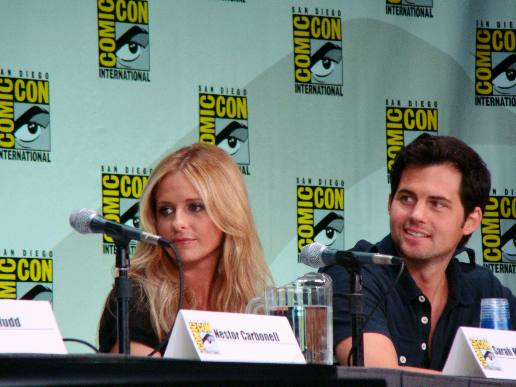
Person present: Yes